2023 1000 Miles of Sebring

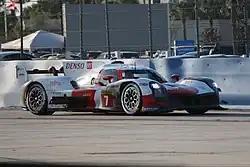
The #7 Toyota GR010 Hybrid on the front straight at sunset while leading the 1000 Miles of Sebring.

The 1000 Miles of Sebring was the first race for new and returning manufacturers to the top class of endurance racing: Porsche, Ferrari, Cadillac and Vanwall entered cars in the Hypercar category for the race. They joined returning manufacturers Toyota, Peugeot and Glickenhaus. Alpine was forced to leave the Hypercar class for a 1-year hiatus, with plans of returning for the 2024 season.